Running Time (film)

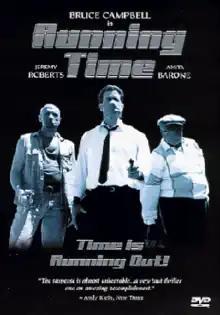
DVD cover

Running Time is a 1997 independent crime thriller film written, produced & directed by Josh Becker. Principal cast members are Bruce Campbell, Jeremy Roberts and Anita Barone.